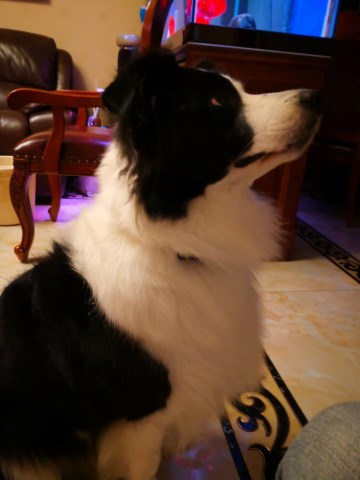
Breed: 2594-n000109-Border_collie